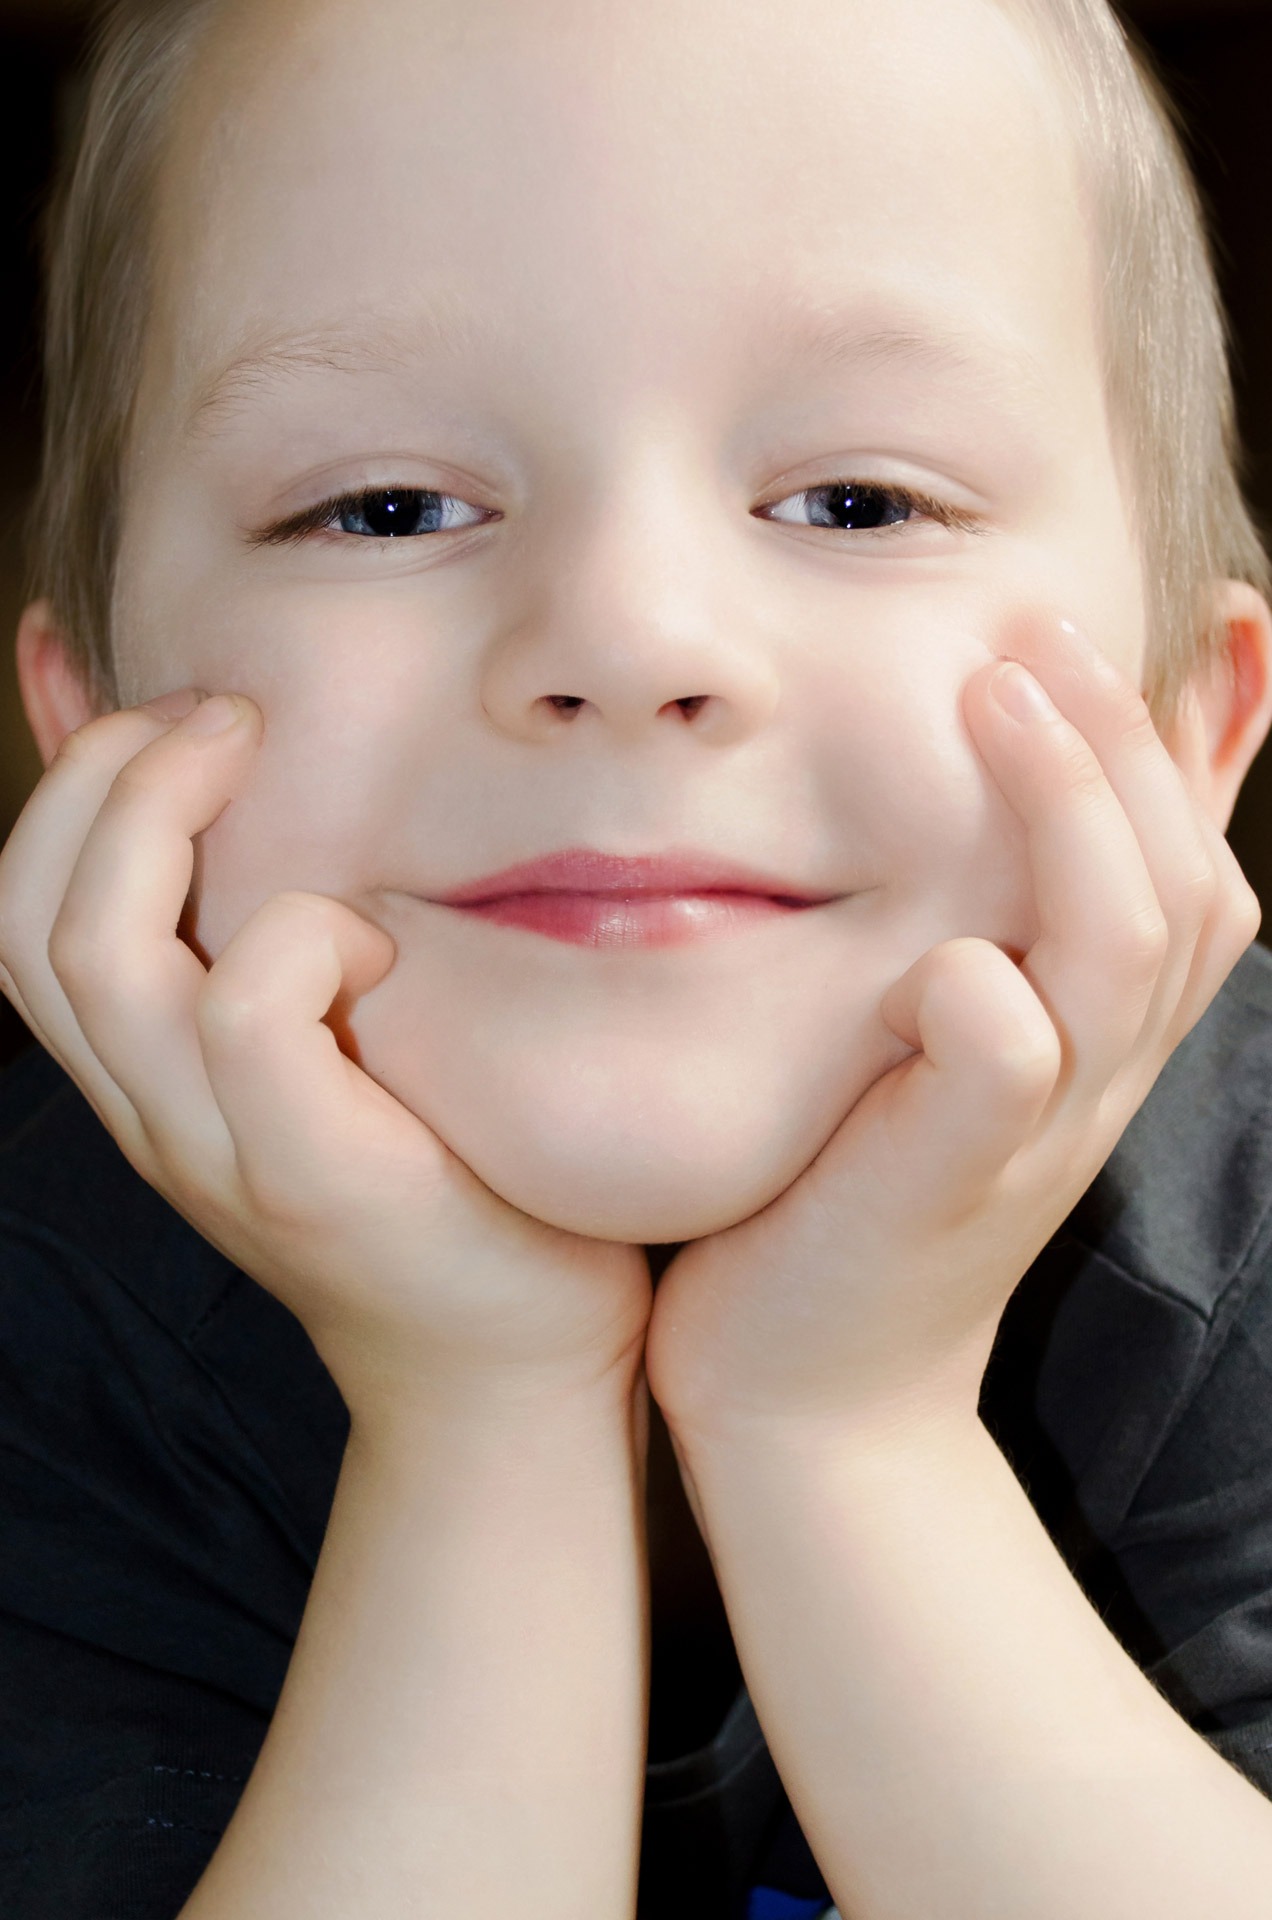
person, people, girl, hair, photography, boy, kid, view, portrait, model, young, macro, child, facial expression, lip, smile, mouth, close up, human body, face, nose, eyes, cheek, hands, fingers, infant, toddler, eye, head, look, skin, beauty, organ, mood, tooth, sweetness, emotion, satisfaction, sense, portrait photography